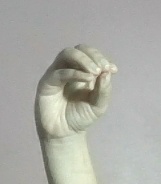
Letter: ha